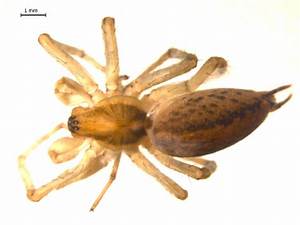
Label: ragno